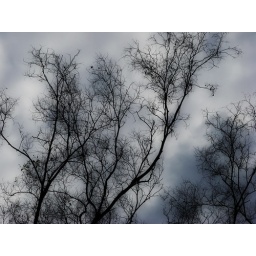
Dark clouds shroud the trees early in the morning.